Lam Sơn Square

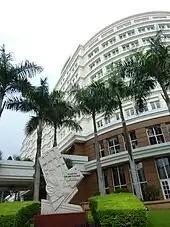
Park Hyatt Saigon and the memorial reads on Hai Bà Trưng Street

Lam Sơn Square also housed the Brinks Hotel, the building used by the United States Army officers and was bombed by the Viet Cong in 1964. Today, the site is occupied by the Park Hyatt Saigon Hotel, and a memorial to the bombing was erected.